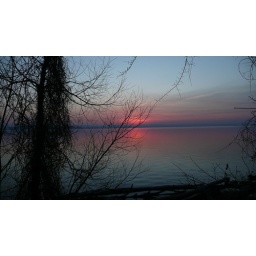
stripes in the water under whiteface, silouettes, boat